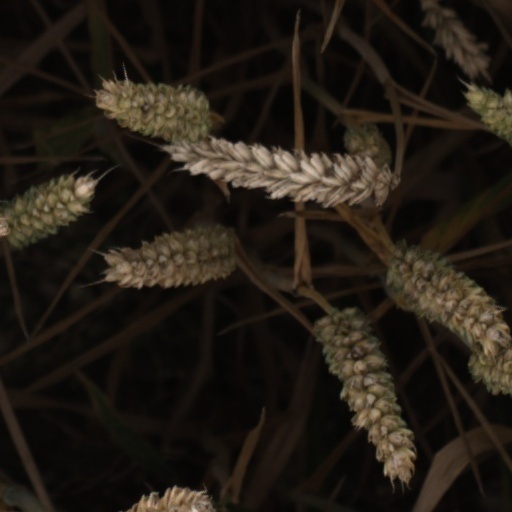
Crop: wheat